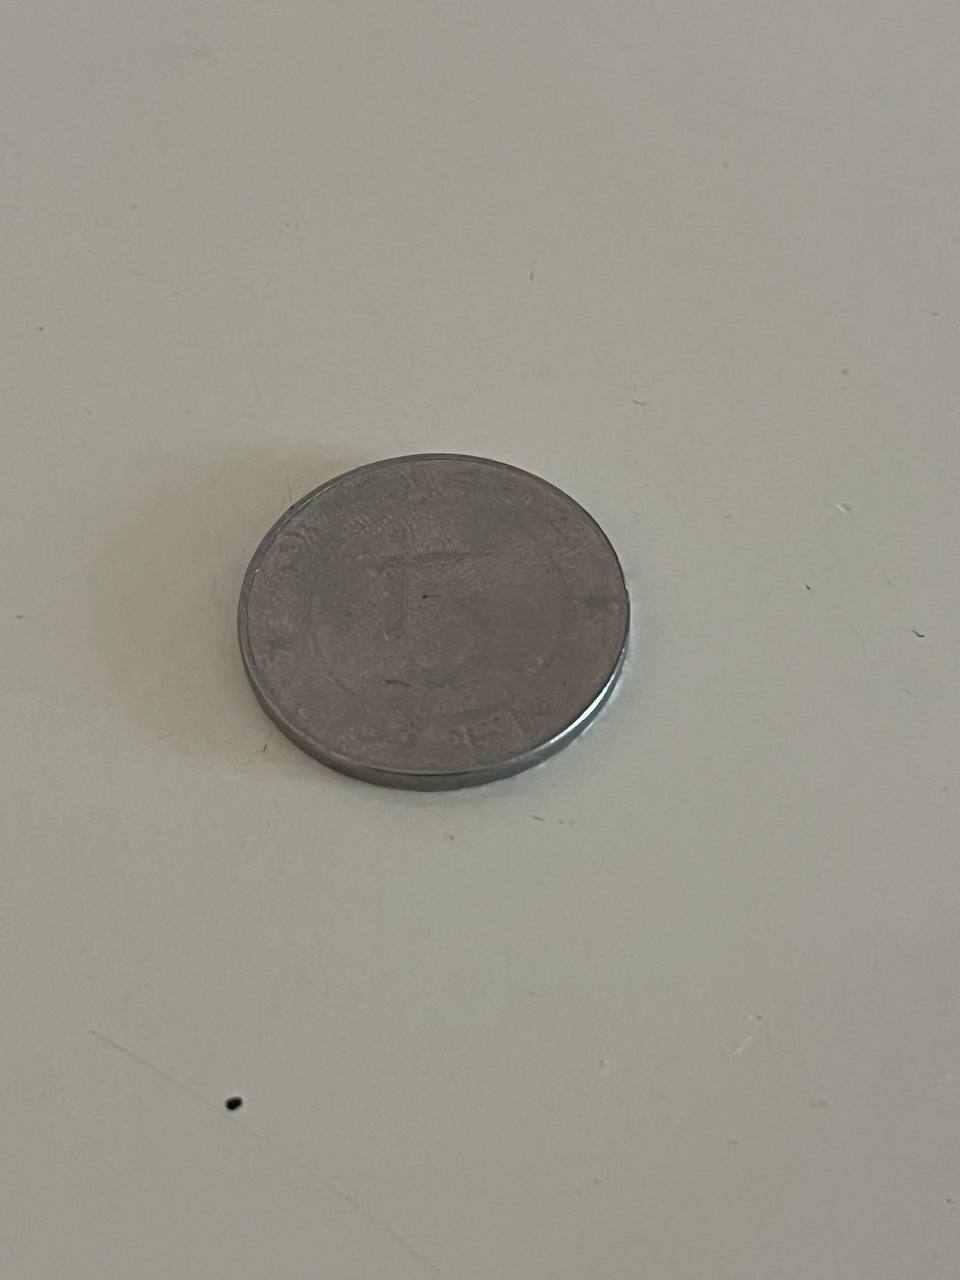
Denomination: 5DZDP